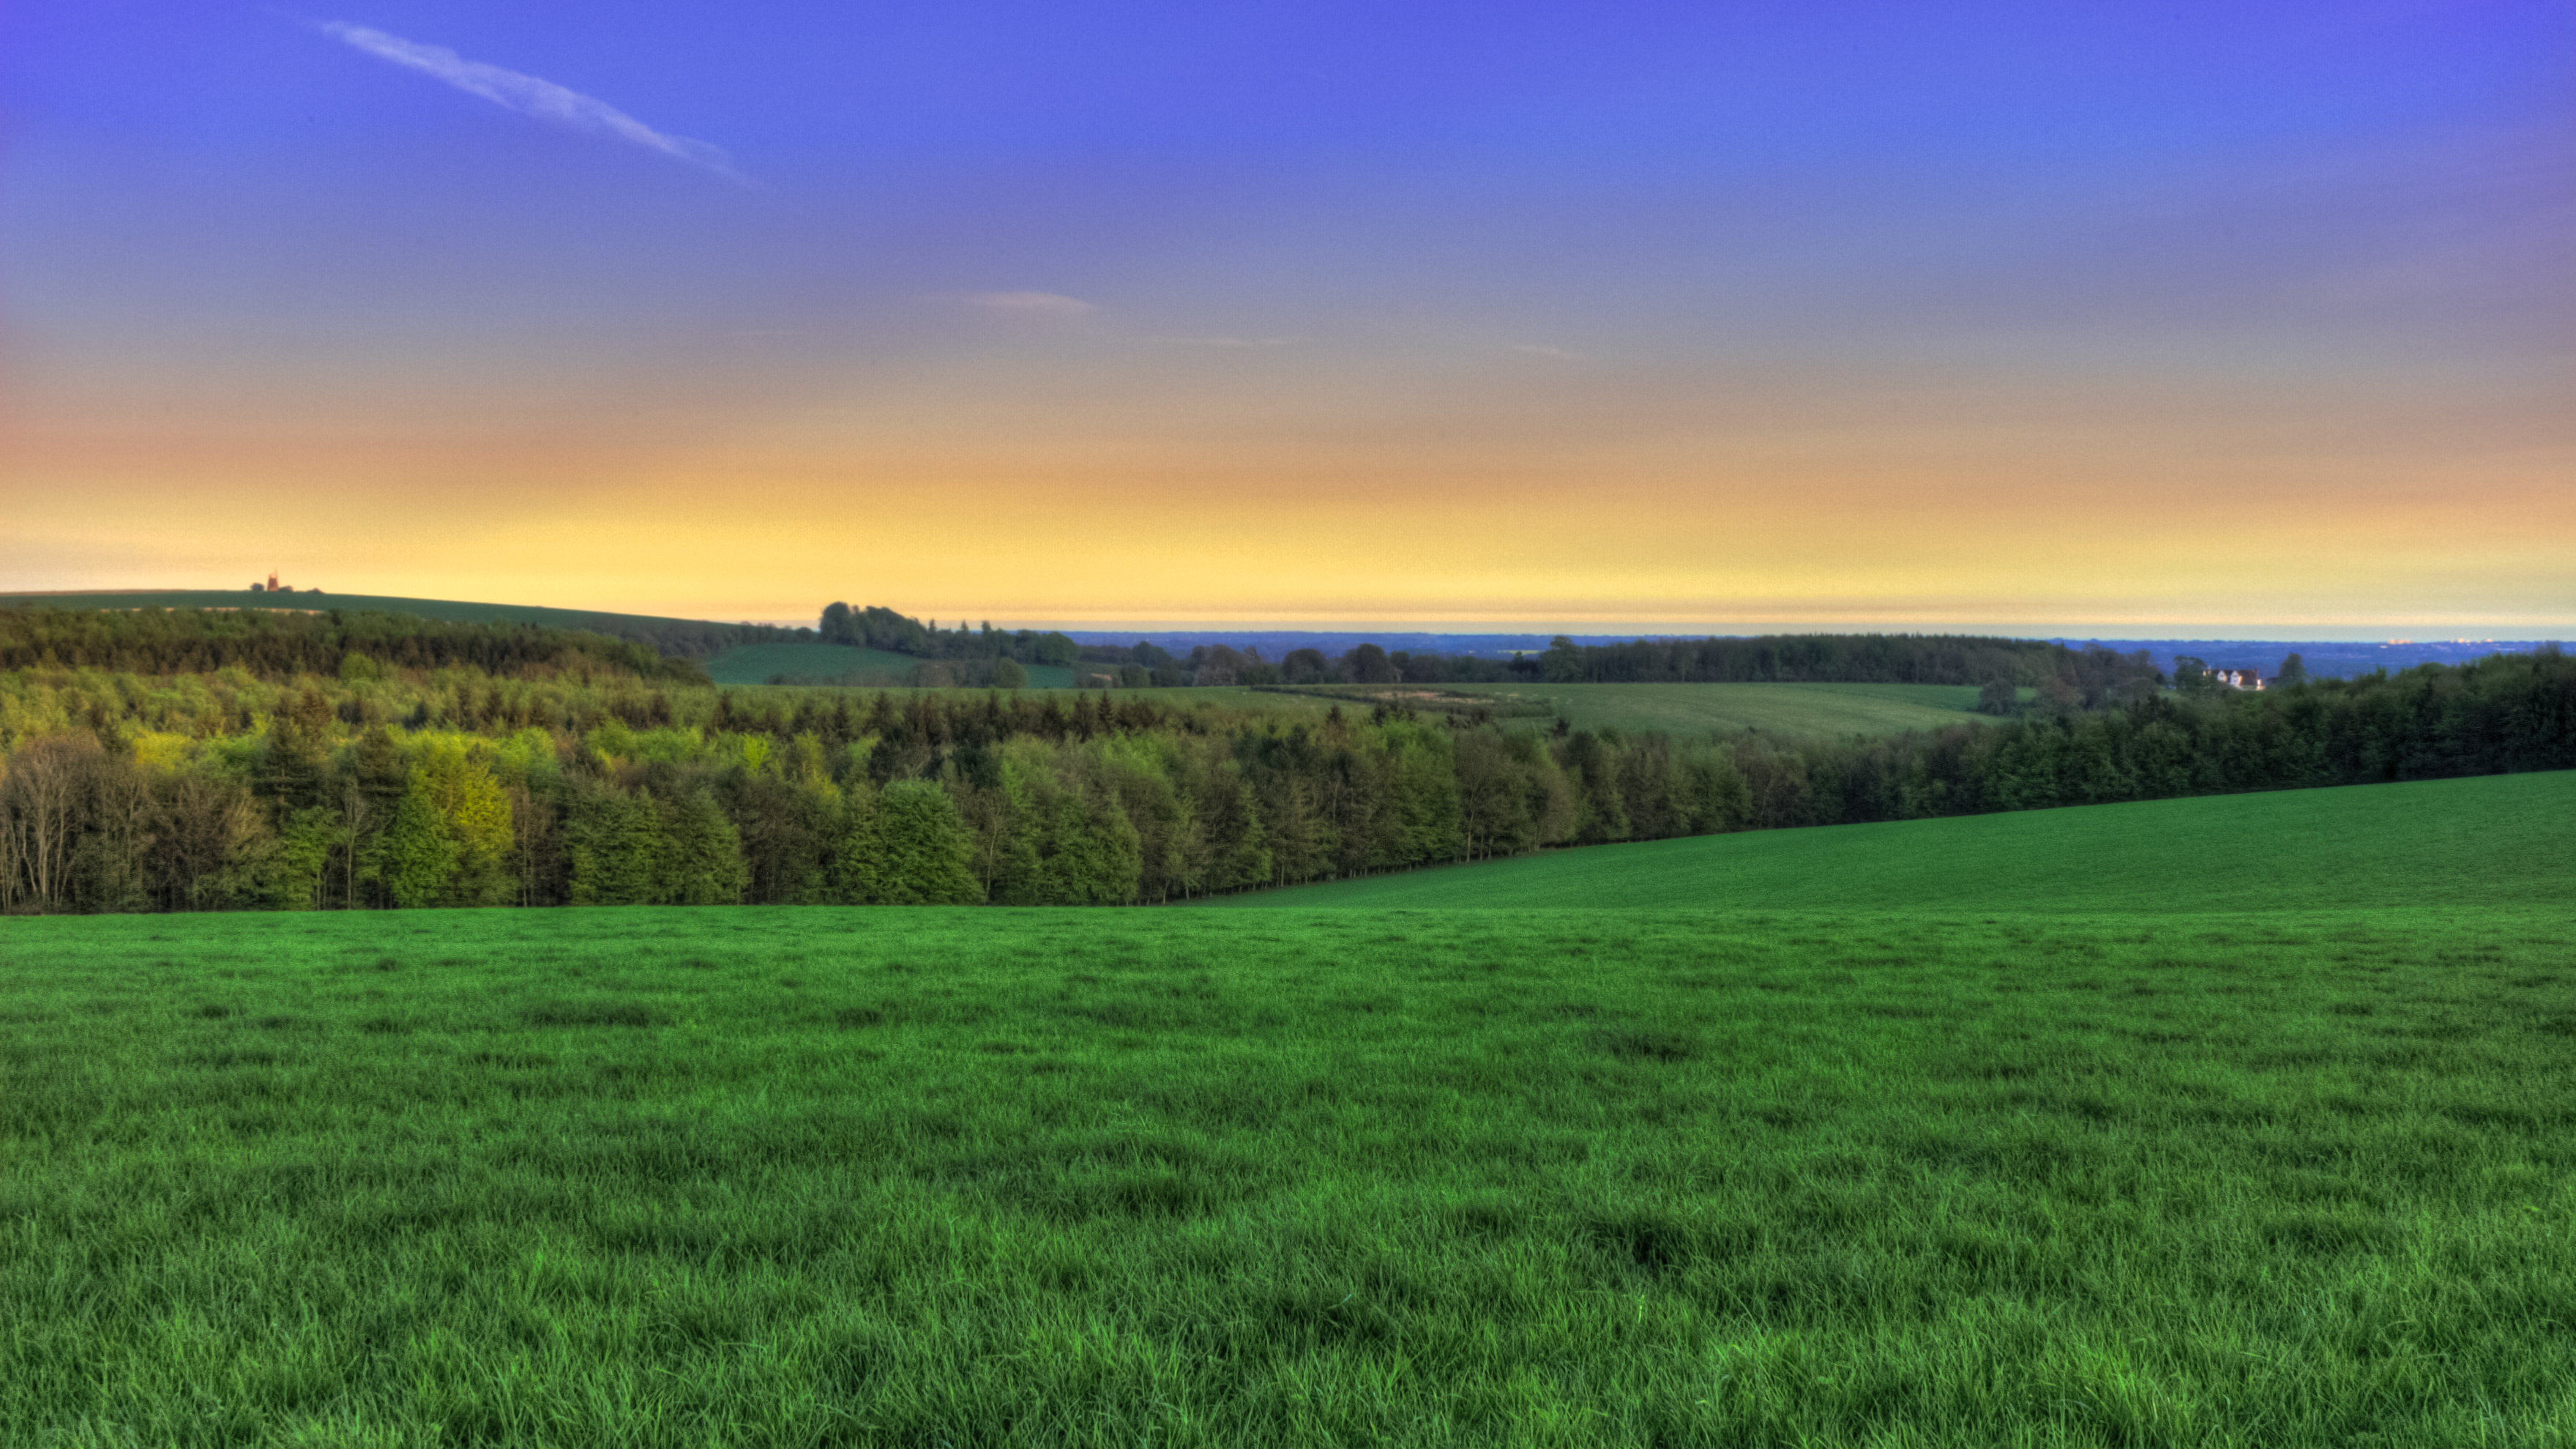
landscape, nature, grass, horizon, marsh, cloud, sky, sunrise, sunset, skyline, field, lawn, meadow, prairie, sunlight, morning, hill, windmill, dawn, panorama, dusk, clear, evening, green, pasture, yellow, agriculture, plain, trees, grassland, wetland, plateau, colours, day, mygearandme, pwpartlycloudy, mygearandmepremium, habitat, ecosystem, sussex, halnaker, steppe, rural area, natural environment, geographical feature, atmospheric phenomenon, grass family